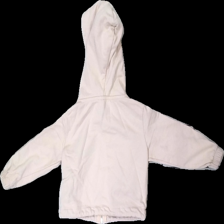
View: back
Type: Hoodie
Category: Children
Brand: Lager 157
Colors: Pink
Material: 85% cotton 15% polyester
Cut: Regular
Season: All
Damage location: bottom left
Price range: <50
Recommended usage: Reuse
Description: rosa hoodie med dragkedja